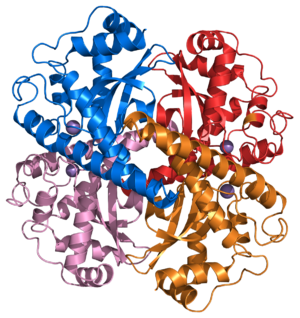
Les superoxydes dismutases sont des métalloprotéines qui sont également des oxydoréductases catalysant la dismutation des anions superoxyde O₂•– en oxygène O₂ et peroxyde d'hydrogène H₂O₂ :